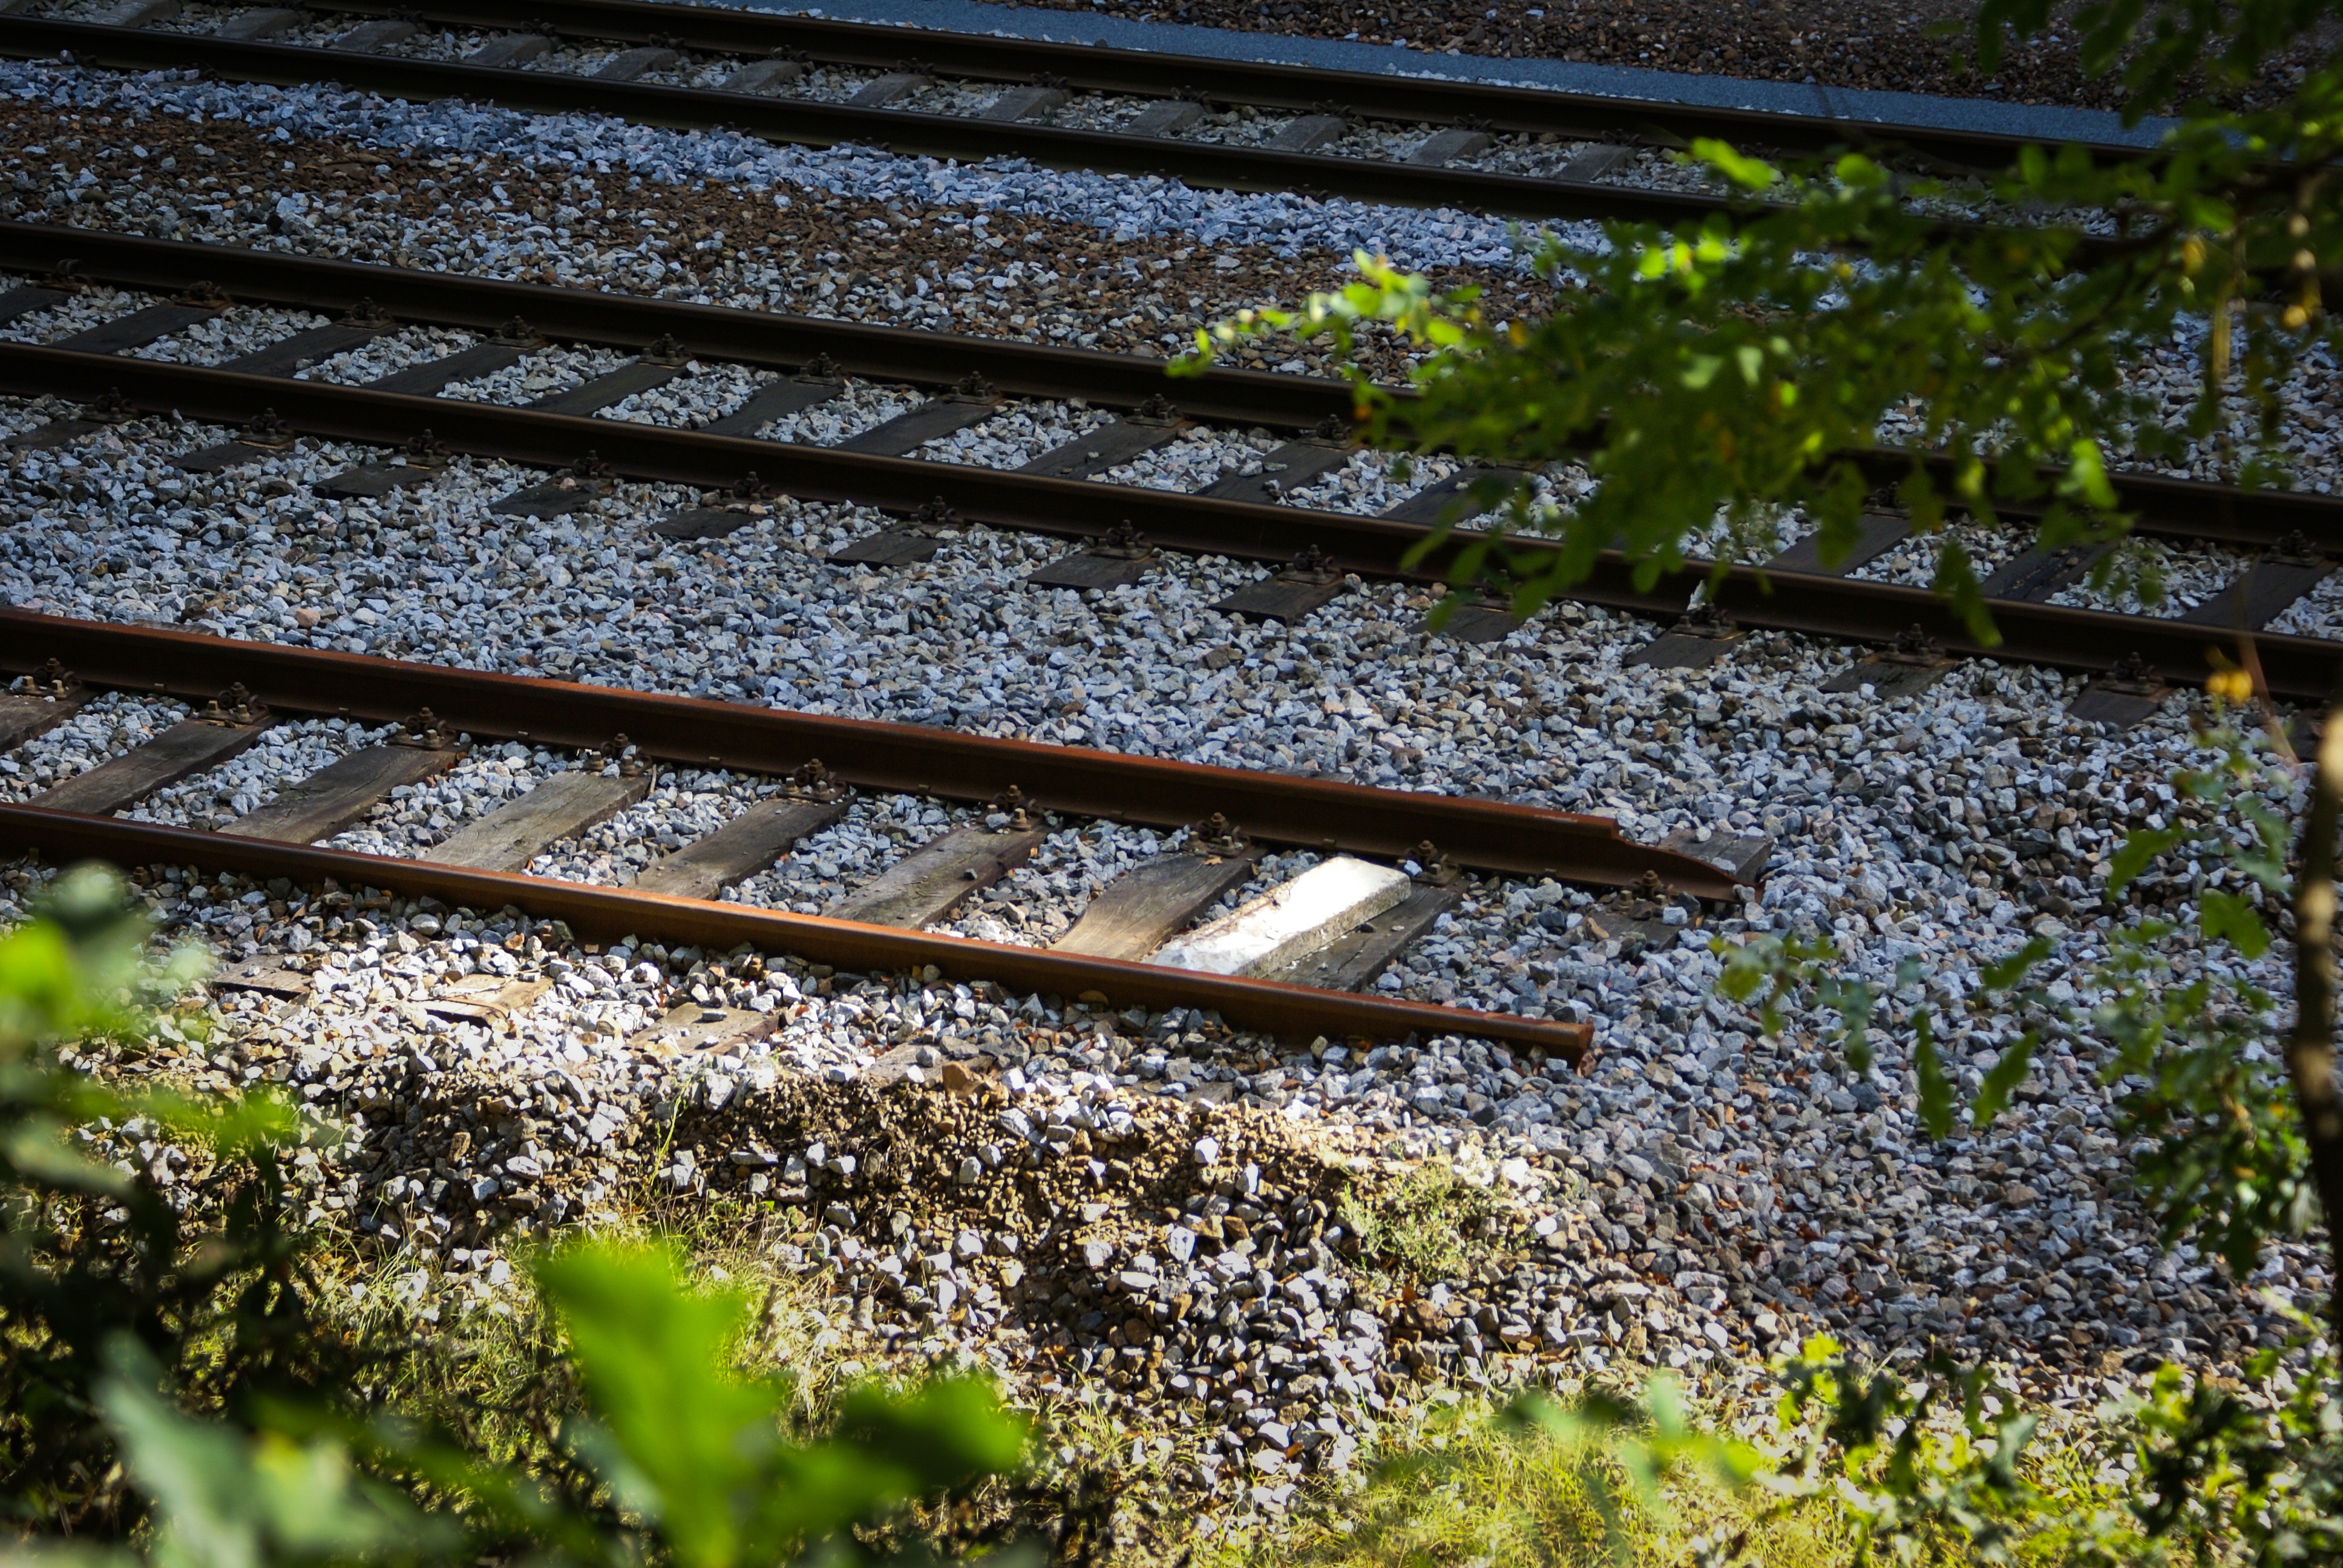
water, nature, grass, track, lawn, leaf, flower, train track, train, transport, stream, green, reflection, autumn, broken, garden, obstacles, rails, lost, danger, disaster, break, accident, problem, bad, risk, end, dangerous, obstacle, defect, error, barriers, rural area, detour, broken down, confusion, challenges, wrong, blocked, objectives, frustration, bad luck, dead end, adversity, risky, setback, disruption, end point, risking, wrong way, aborted, blut, off track, derailing, blockade, got lost, tegenval, sabotage, preclude, impediment